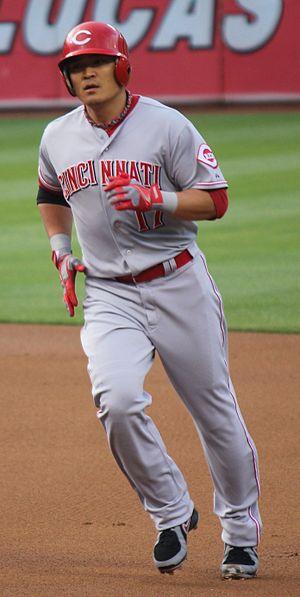
Shin-Soo Choo est un voltigeur des Rangers du Texas de la Ligue majeure de baseball.